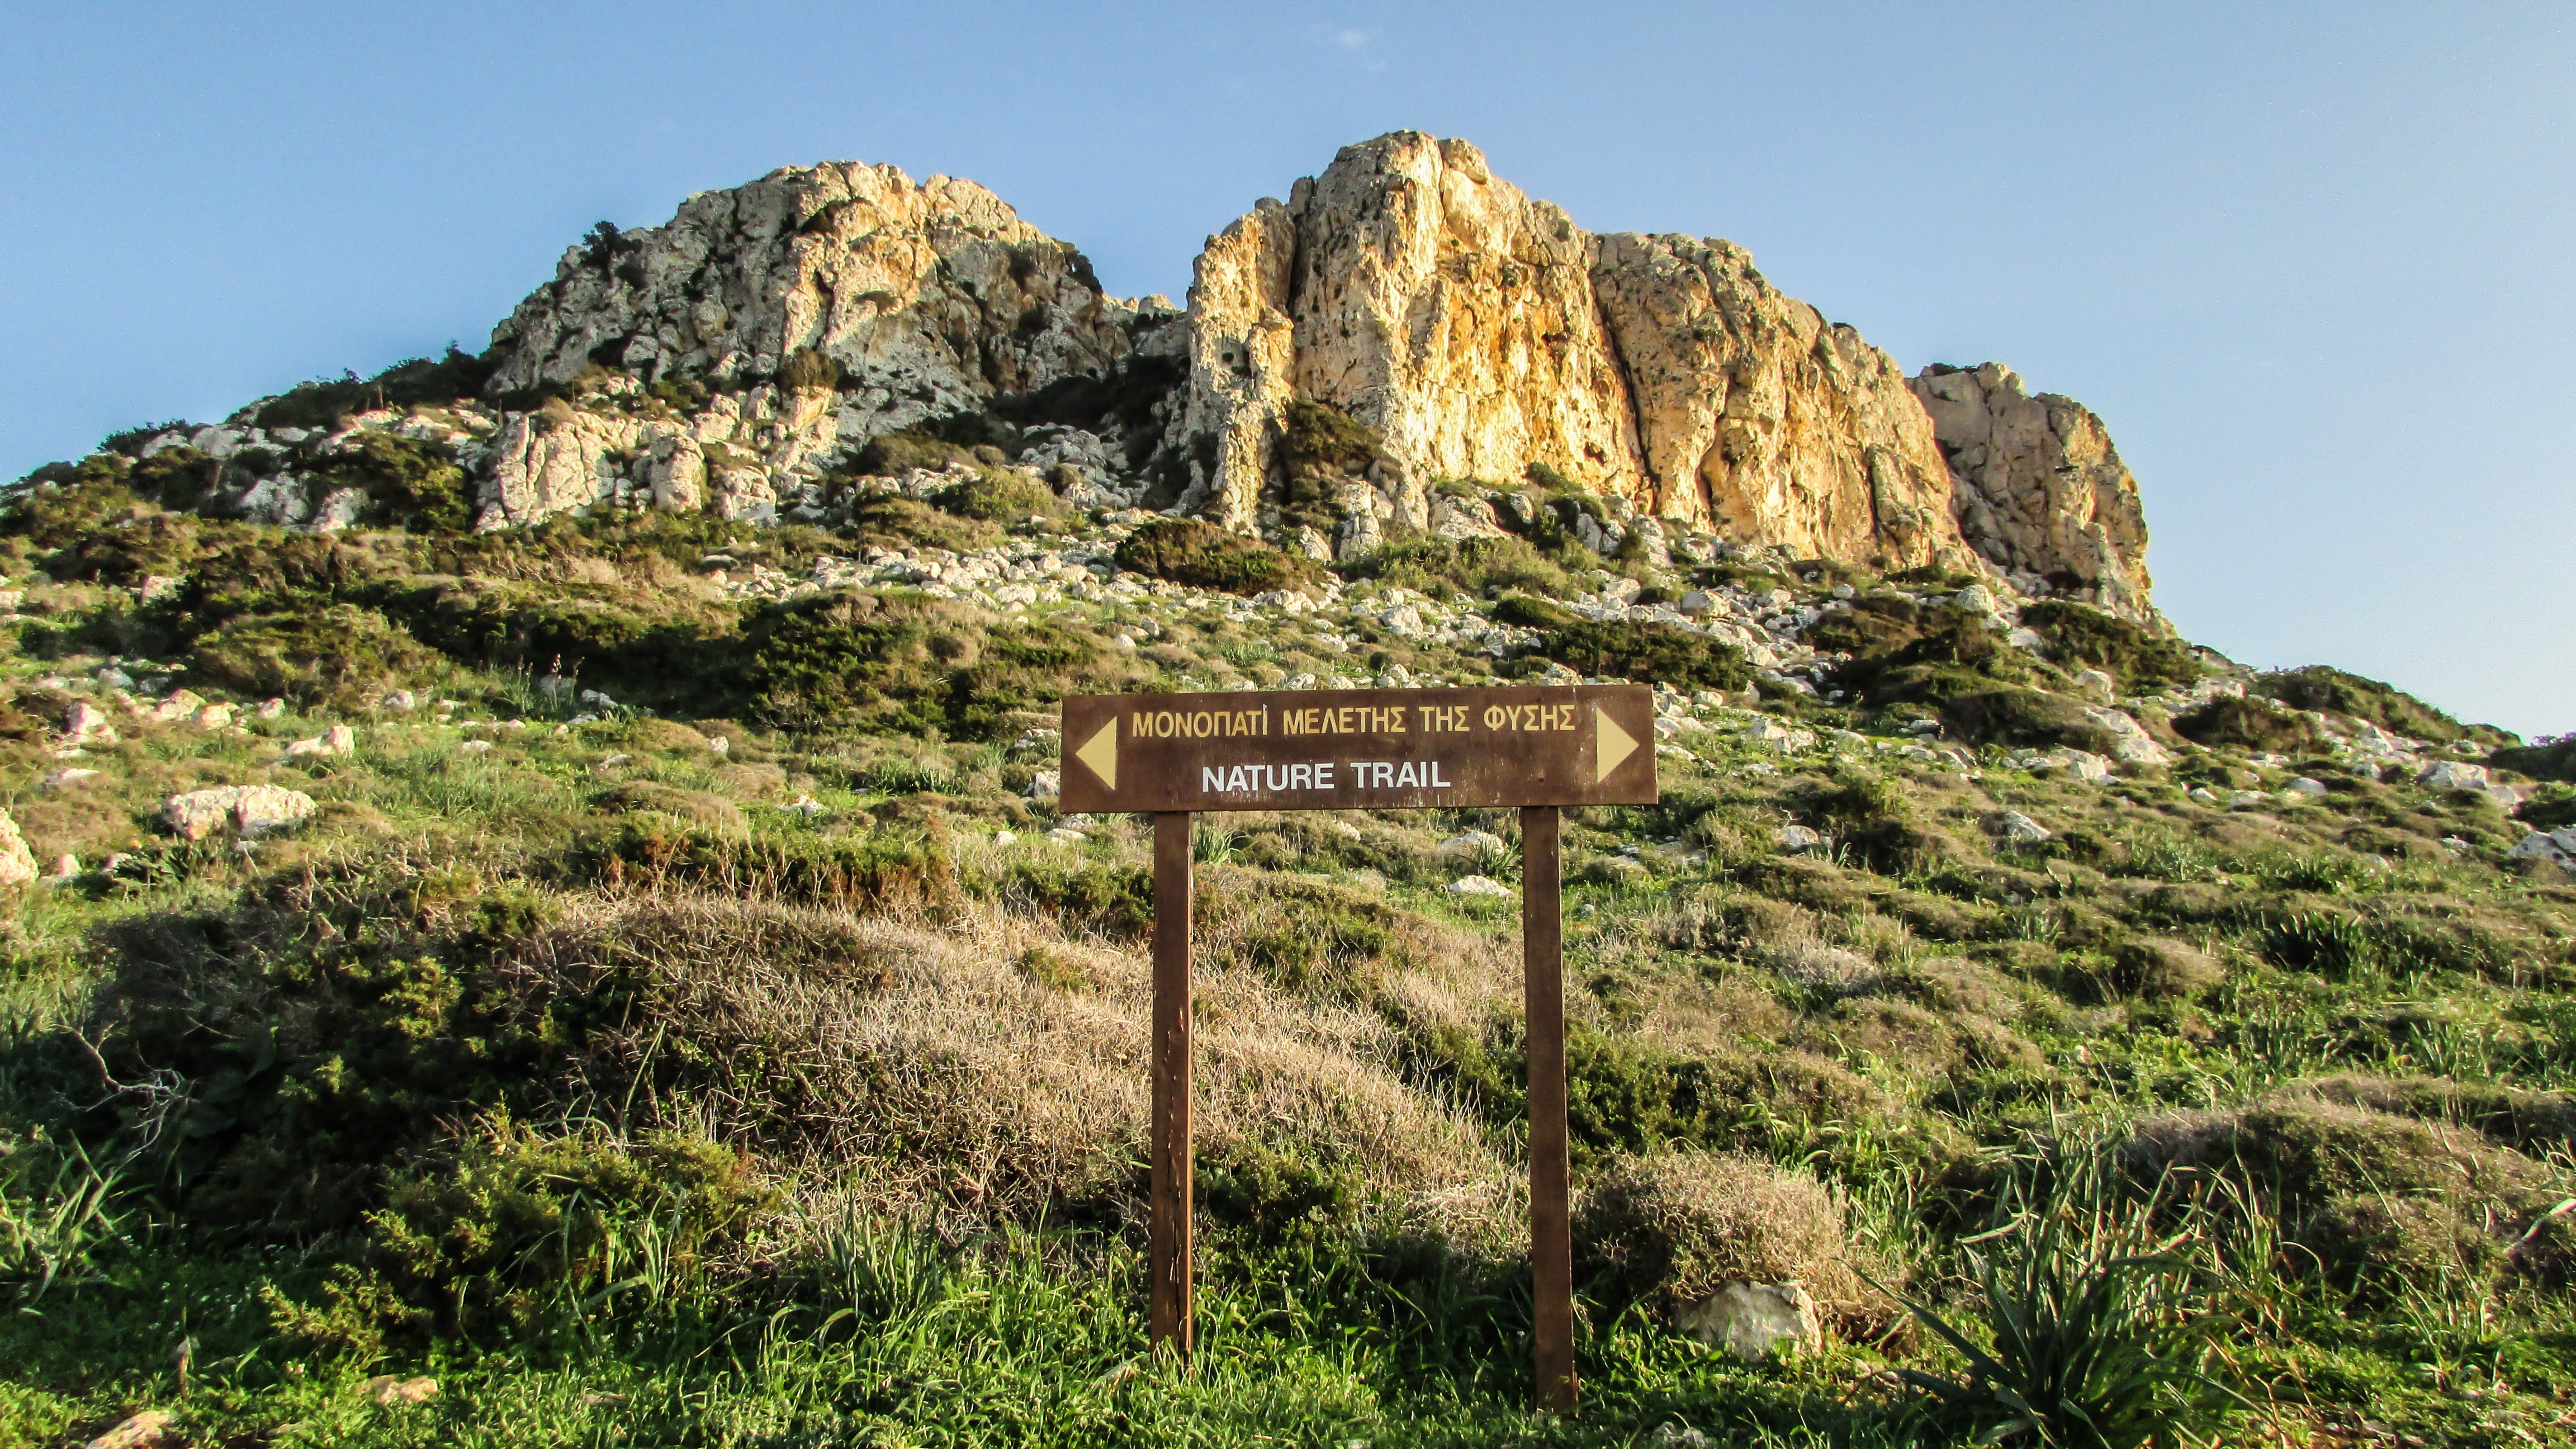
landscape, nature, rock, wilderness, mountain, trail, hill, valley, formation, cliff, sign, terrain, national park, ridge, geology, badlands, plateau, cavo greko, nature trail, ecosystem, cyprus, wadi, butte, natural environment, mountainous landforms